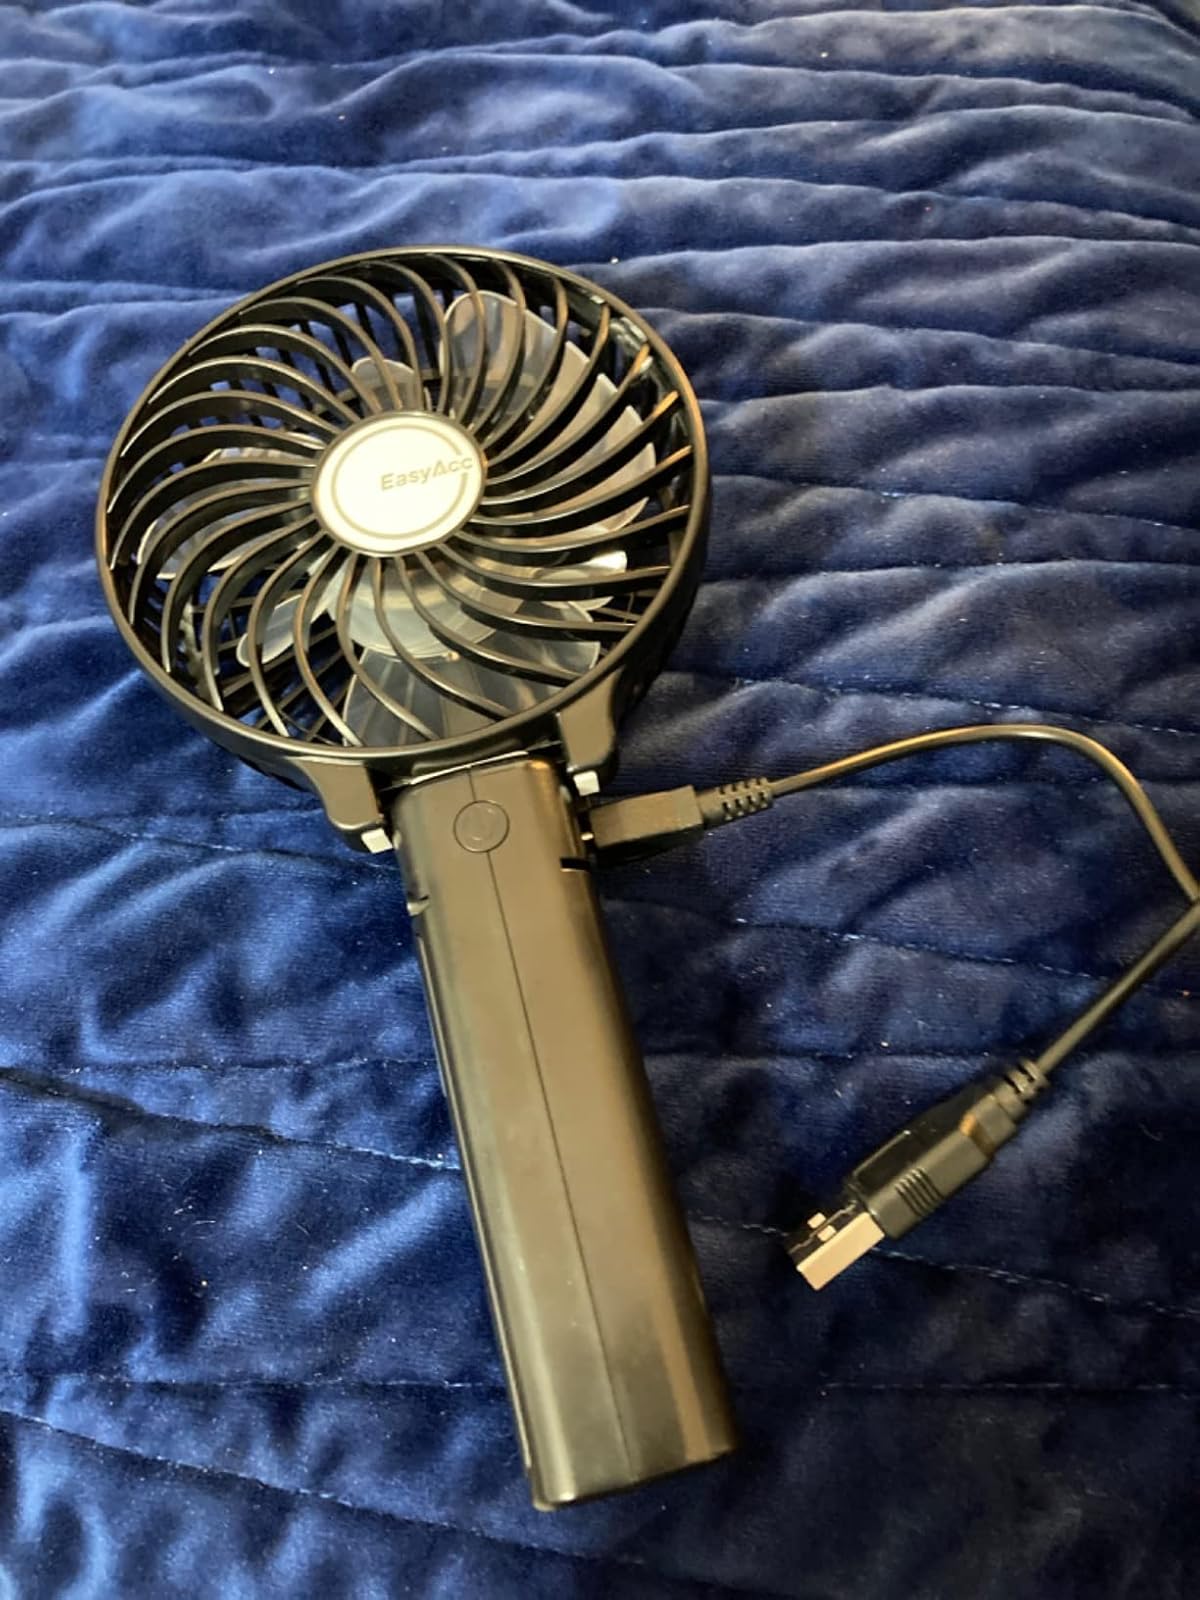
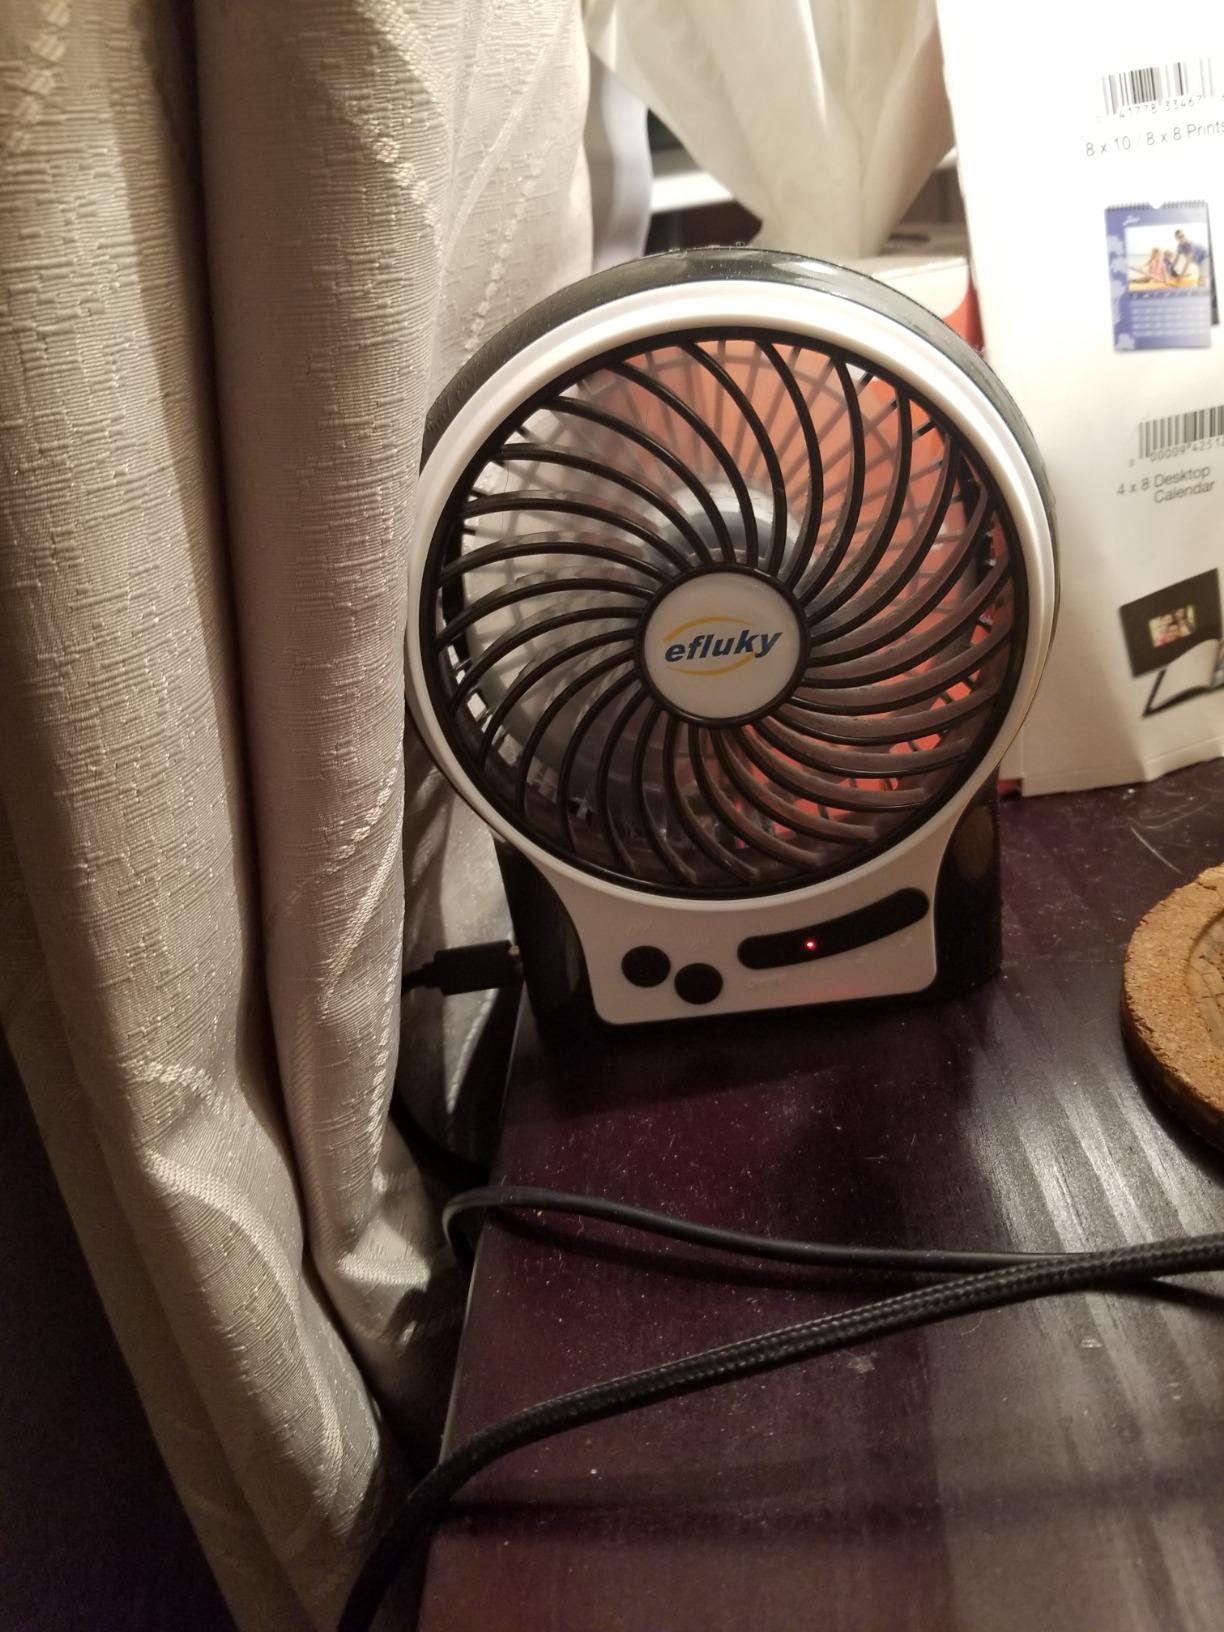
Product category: fan
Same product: no